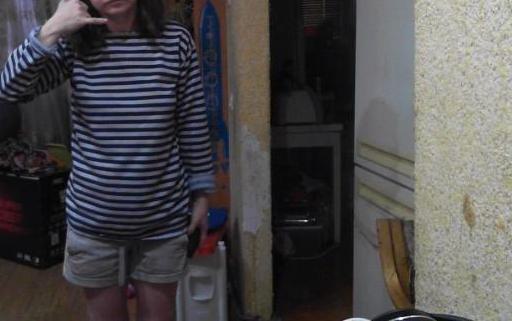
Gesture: no_gesture